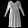
Label: Dress